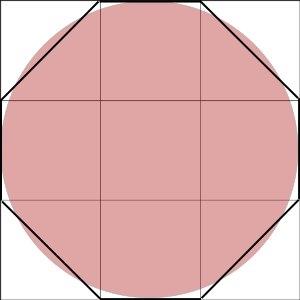
En mathématiques, l'aire est une grandeur relative à certaines figures du plan ou des surfaces en géométrie dans l'espace.
Pi, appelé parfois constante d’Archimède, est un nombre représenté par la lettre grecque minuscule du même nom : π. C’est le rapport constant de la circonférence d’un cercle à son diamètre dans un plan euclidien. On peut également le définir comme le rapport de l'aire d'un disque au carré de son rayon.